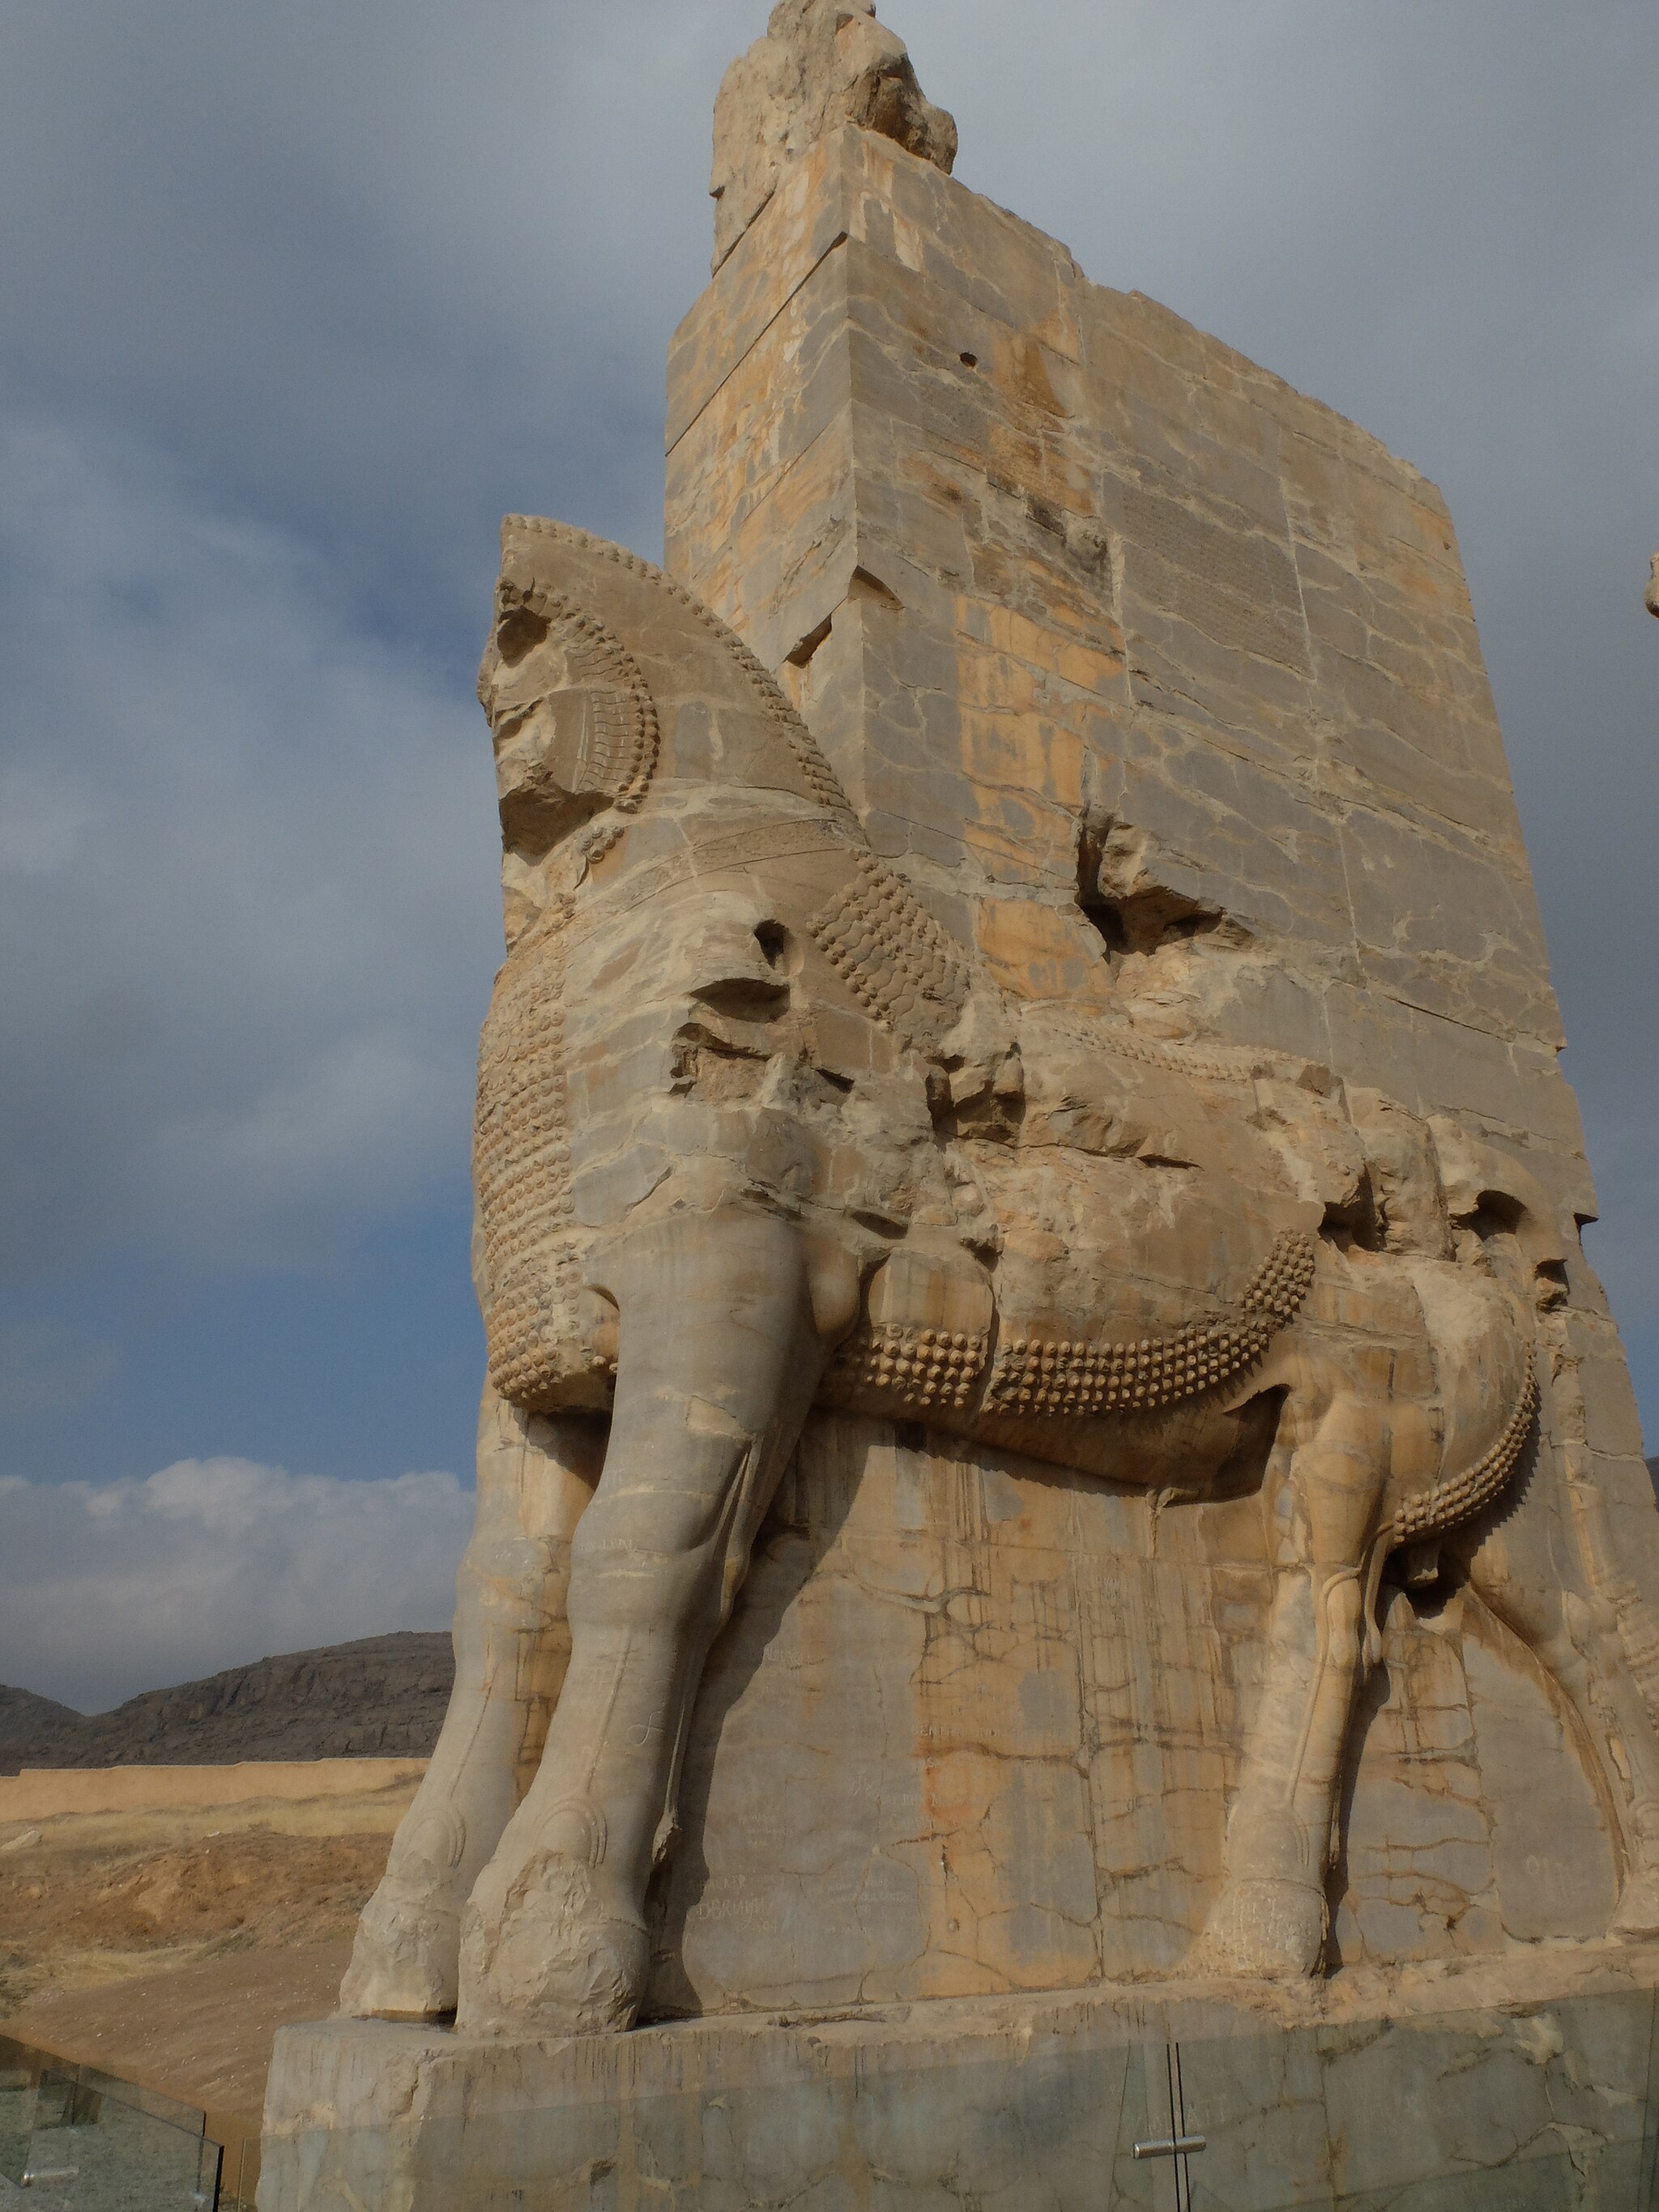
Title: 201312 iran Shiraz 63 (12476610534)
Description: 201312_iran_Shiraz_63
Date: 2 January 2014, 11:43 (according to Exif data)
Categories: Flickr images reviewed by trusted users, 2014 in Persepolis, Iran photographs taken on 2014-01-02, Details of Gate of All Nations, Photographs by Franco Pecchio